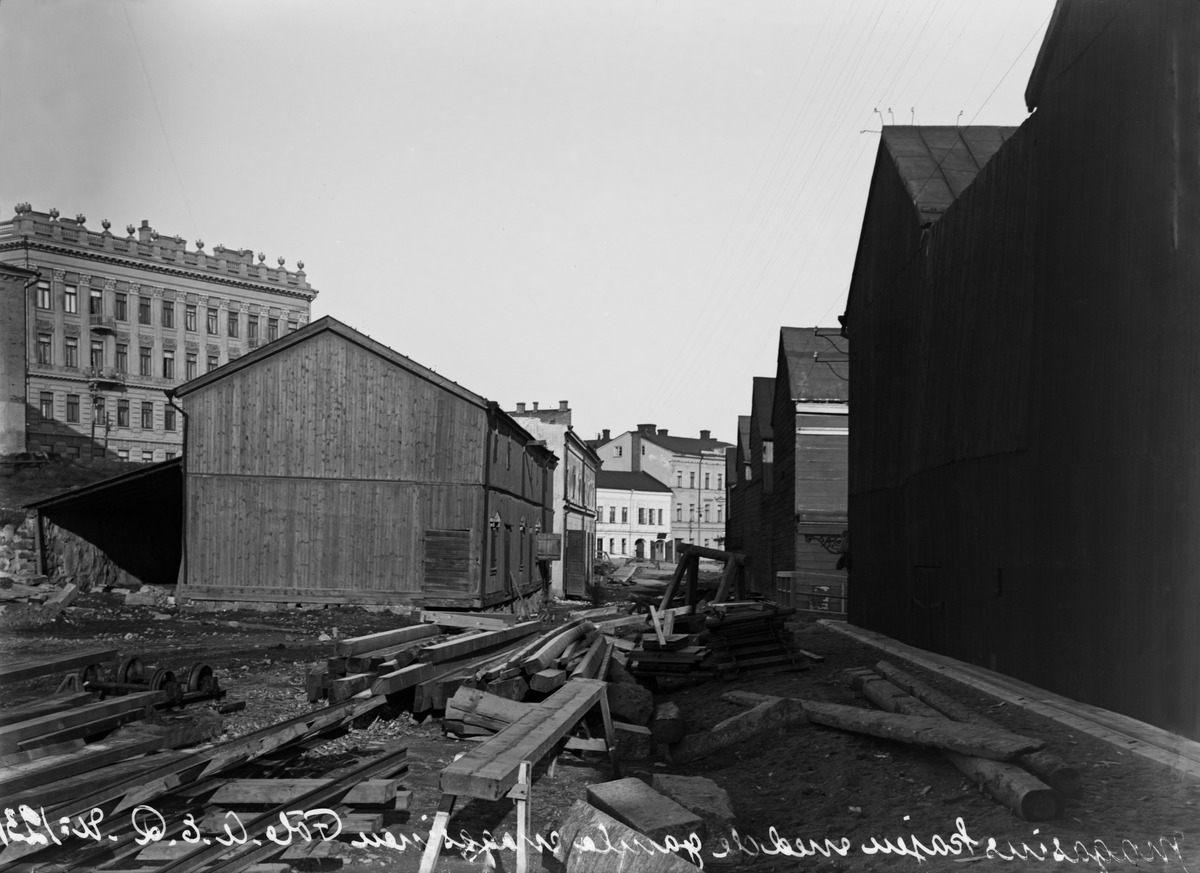
Saunakatu (=Laivasillankatu, ent
sisällön kuvaus: Saunakatu (=Laivasillankatu, ent. Etelärantatie), näkymä Makasiinirannan (=Makasiinilaituri) makasiinirakennusten välistä luoteeseen kohti Läntistä rantakatua (=Eteläranta). Taustalla vasemmalla kerrostalo Läntinen rantakatu 2 (=Eteläranta 2). mustavalkoinen
Kuvaaja: Rosenbröijer, A.E., valokuvaaja
Ajankohta: kuvausaika 1898
Paikka: Suomi, Uusimaa, Helsinki, Ullanlinna Helsinki, Laivasillankatu. Makasiinilaituri. Eteläranta 2, 6, 8
Aiheet: rakennukset puurakennukset asuinrakennukset kerrostalot, varastot, rannat, satamat